UNIX System V

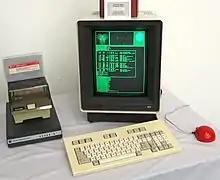
DMD 5620 terminal, based on the "Blit", connected to a SVR3 host and showing the "Layers" interface

System V, known inside Bell Labs as Unix 5.0, succeeded AT&T's previous commercial Unix called System III in January, 1983.